Universal Studios Japan

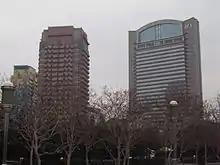
Hotel Kintetsu Universal City (left) and Hotel Keihan Universal Tower (right)

In November 2004, a 35-year-old woman from Osaka Prefecture suffered nerve damage in her right wrist, affecting the use of two of her fingers. This occurred when her hand got stuck in a safety bar of the E.T. Adventure attraction as an employee pulled it down to secure it.